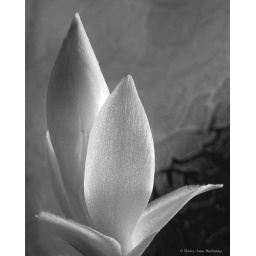
This is the third time that this plant has been in flower this year. It's never managed Christmas yet though.